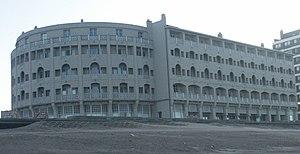
Cette page regroupe l'ensemble des monuments classés de la ville belge de Middelkerke.